László Rátz

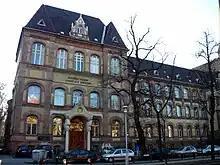
Budapest-Fasori Evangélikus Gimnázium, Városligeti Fasor 17–21, Budapest.

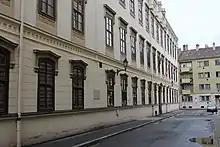
The "Főreáliskola in Sopron" in Sopron, where László Rátz studied. The school of Franz Liszt street frontage Salamin Leó memorial plaque (now ).

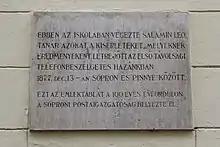
Commemorative plaque of in . Leó Salamin taught the French language and he was in the institution's Board of Director and was the high school director during the years 1872–1897. László Rátz had five years of being taught the French language by Leó Salamin.

László Rátz (9 April 1863 in Sopron – 30 September 1930 in Budapest) was a Hungarian mathematics high school teacher best known for educating such people as John von Neumann and Nobel laureate Eugene Wigner. He was a legendary teacher of "Budapest-Fasori Evangélikus Gimnázium", the Budapest Lutheran Gymnasium, a famous secondary school in Budapest in Hungary.